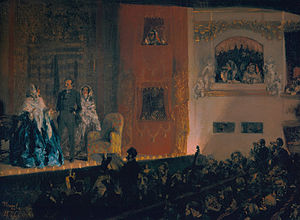
Skuespil
Théâtre du Gymnase i Paris, oliemaleri af Adolph Menzel (1858).
Skuespil betegner både en forestilling, der opføres på en teaterscene, og et dramatisk værk, der er skrevet med henblik på opførelse på en teaterscene - altså et teaterstykke. Ordet bruges også generelt om scenekunst. Skuespil omfatter både den skrevne tekst og skuespillerens ageren, koreografi, scenografi, rekvisitter og lyssætning.